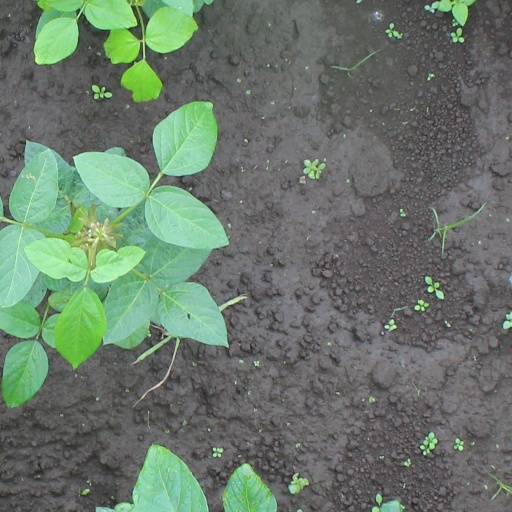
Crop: soybean